Typhoon Krosa (2007)

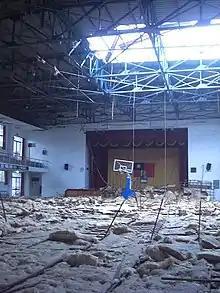
Destroyed sports gym in Taiwan

Rains from Krosa caused flooding which led to blocked roads along with downed trees. These blocked roads caused the death of a newborn who needed medical attention. Another death was directly caused by landfall, while isolated incidents caused by high winds from the typhoon caused deaths of another two people. Taiwan's National Fire Agency reported that a traffic incident caused another death, bringing the death toll to five people. Additionally, Krosa injured 67 people and knocked out power to another 2 million people when it made landfall as a Category 4 typhoon.